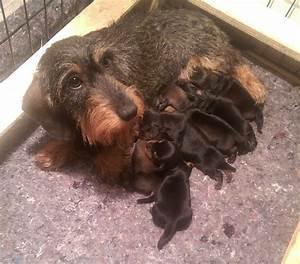
dog